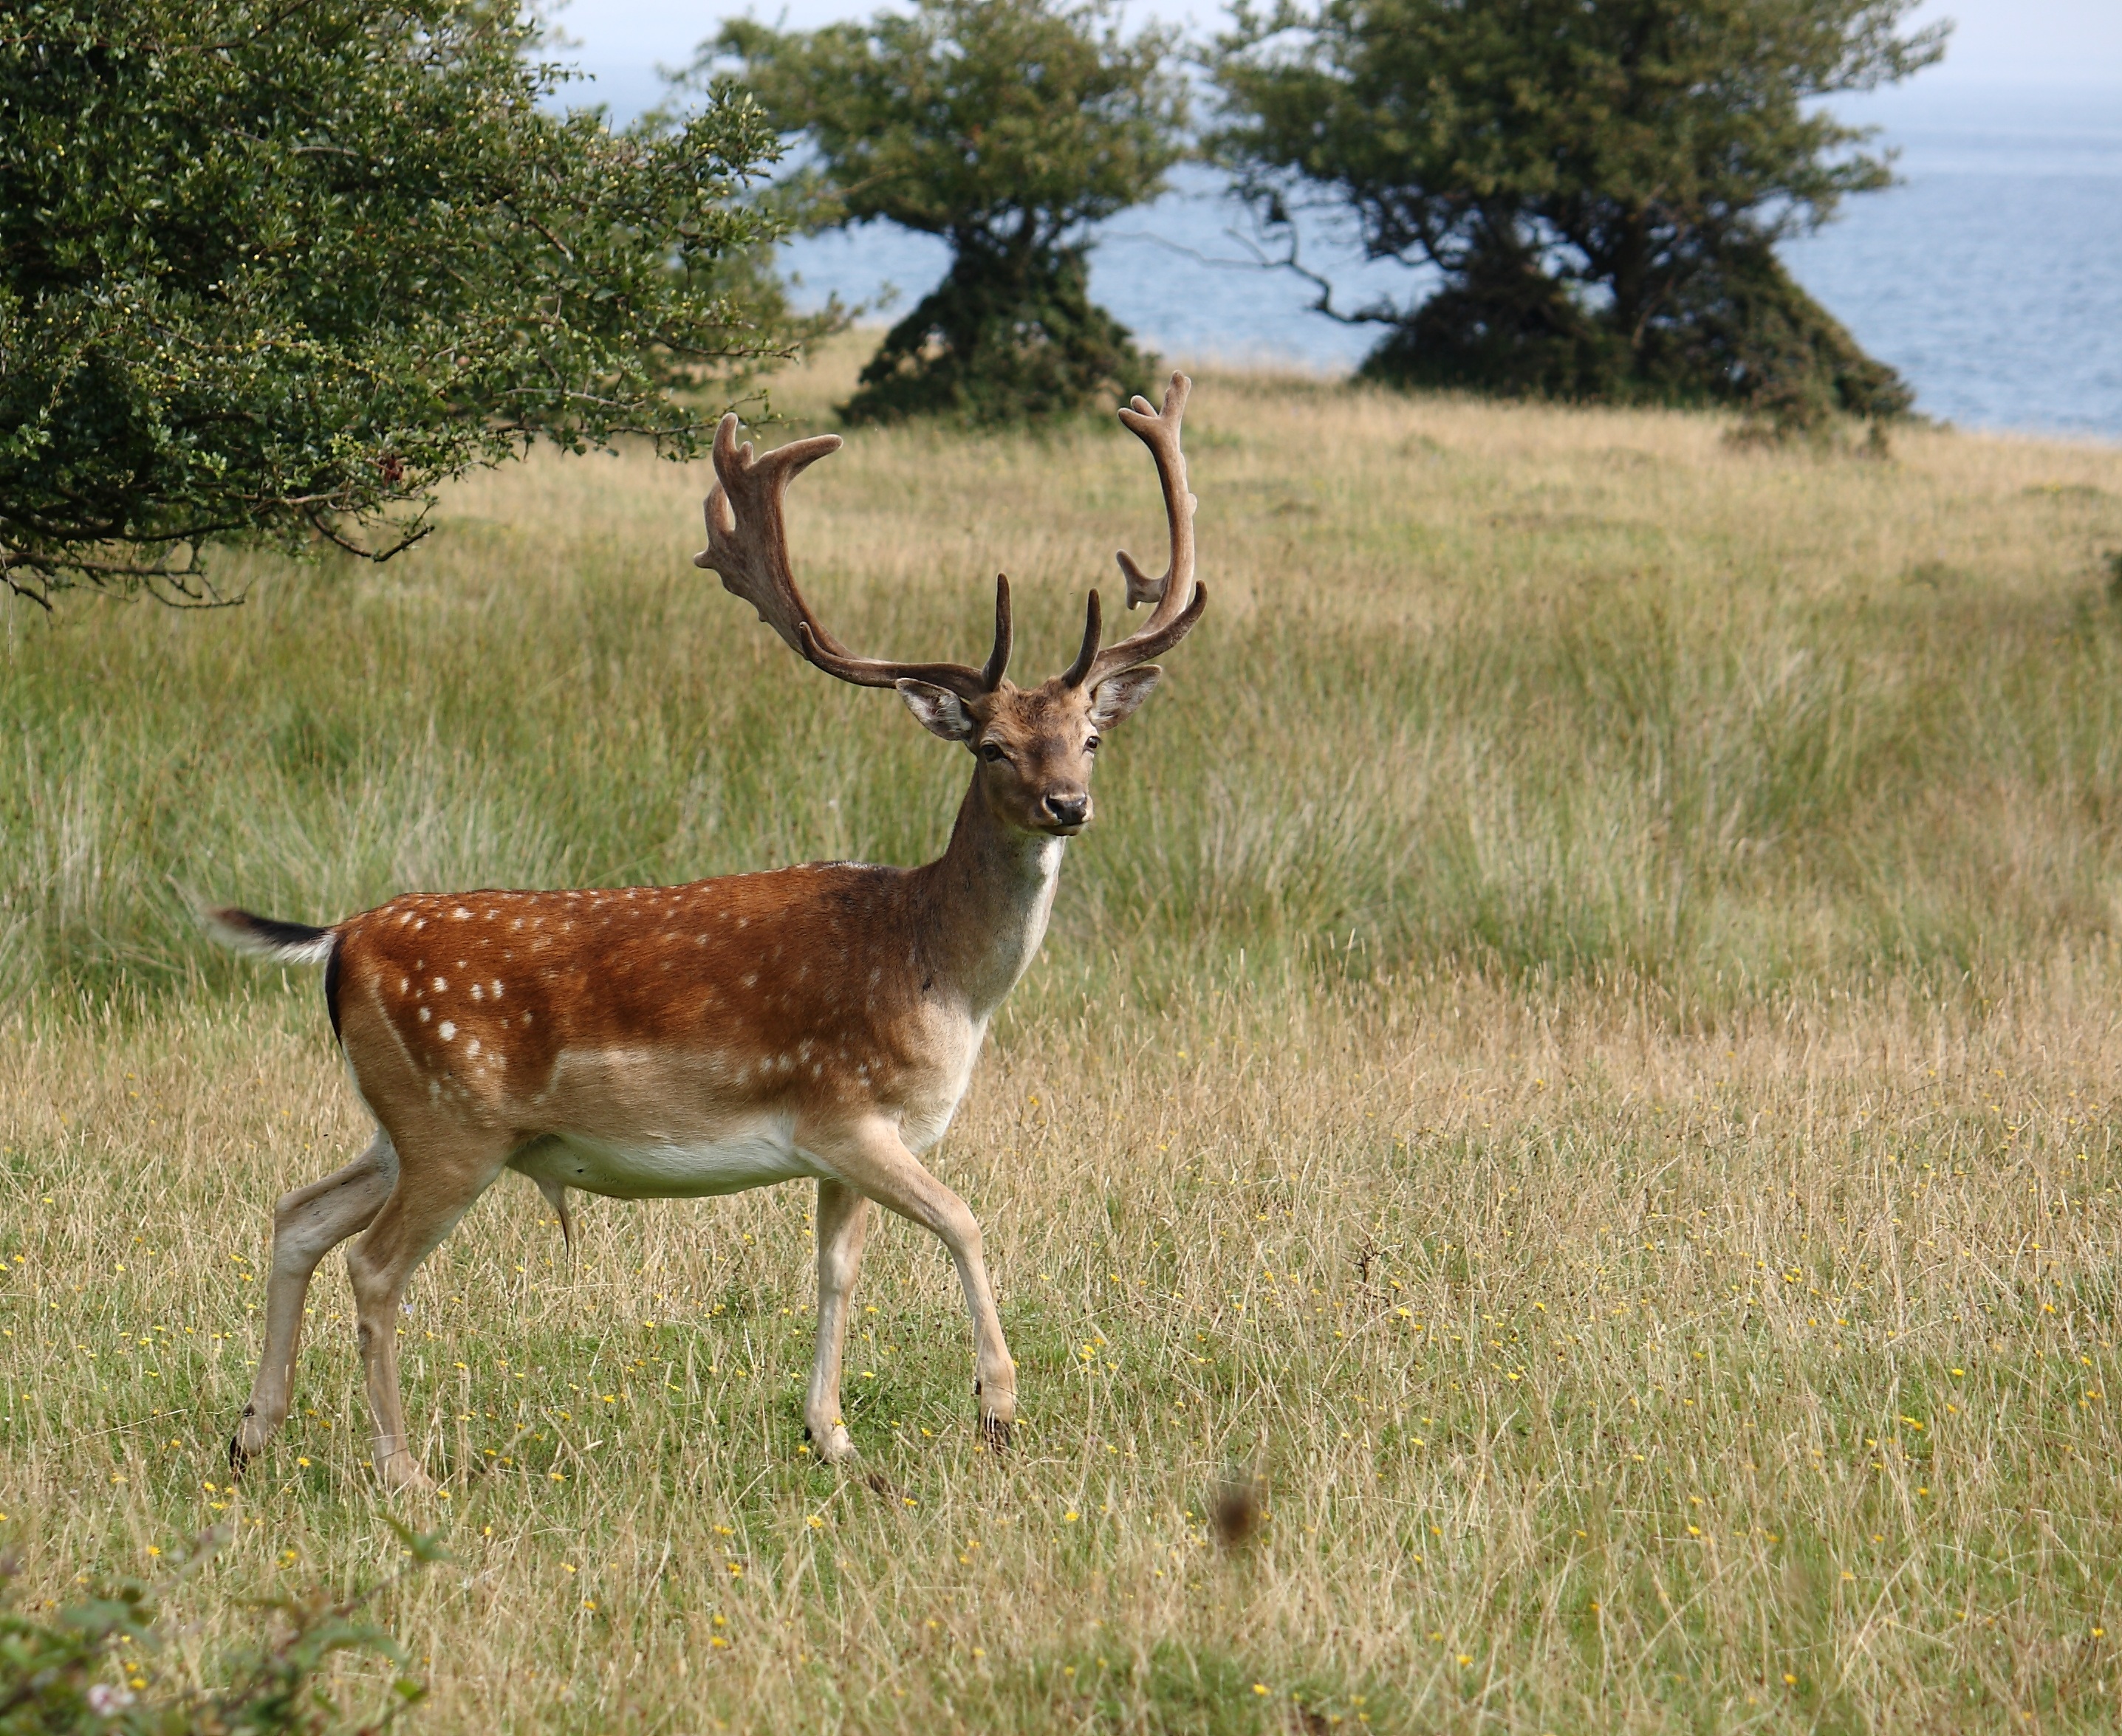
prairie, game, wildlife, deer, natural, mammal, fauna, grassland, vertebrate, denmark, expensive, fallow deer, elk, white tailed deer, pronghorn, fyn, roms